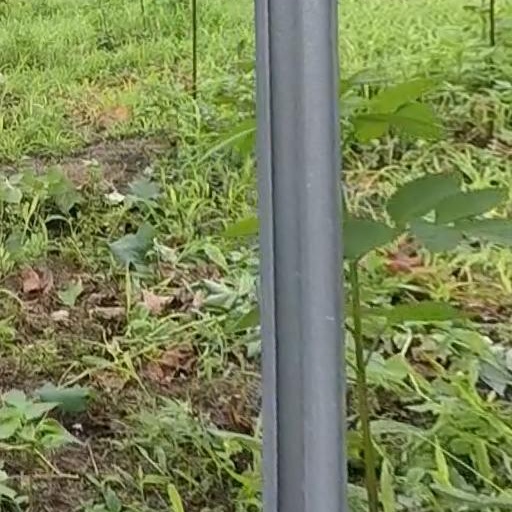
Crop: grape